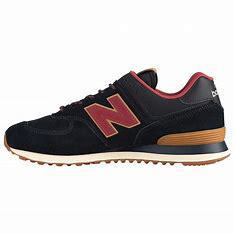
Brand: New
Model: Balance New Balance 574 Series